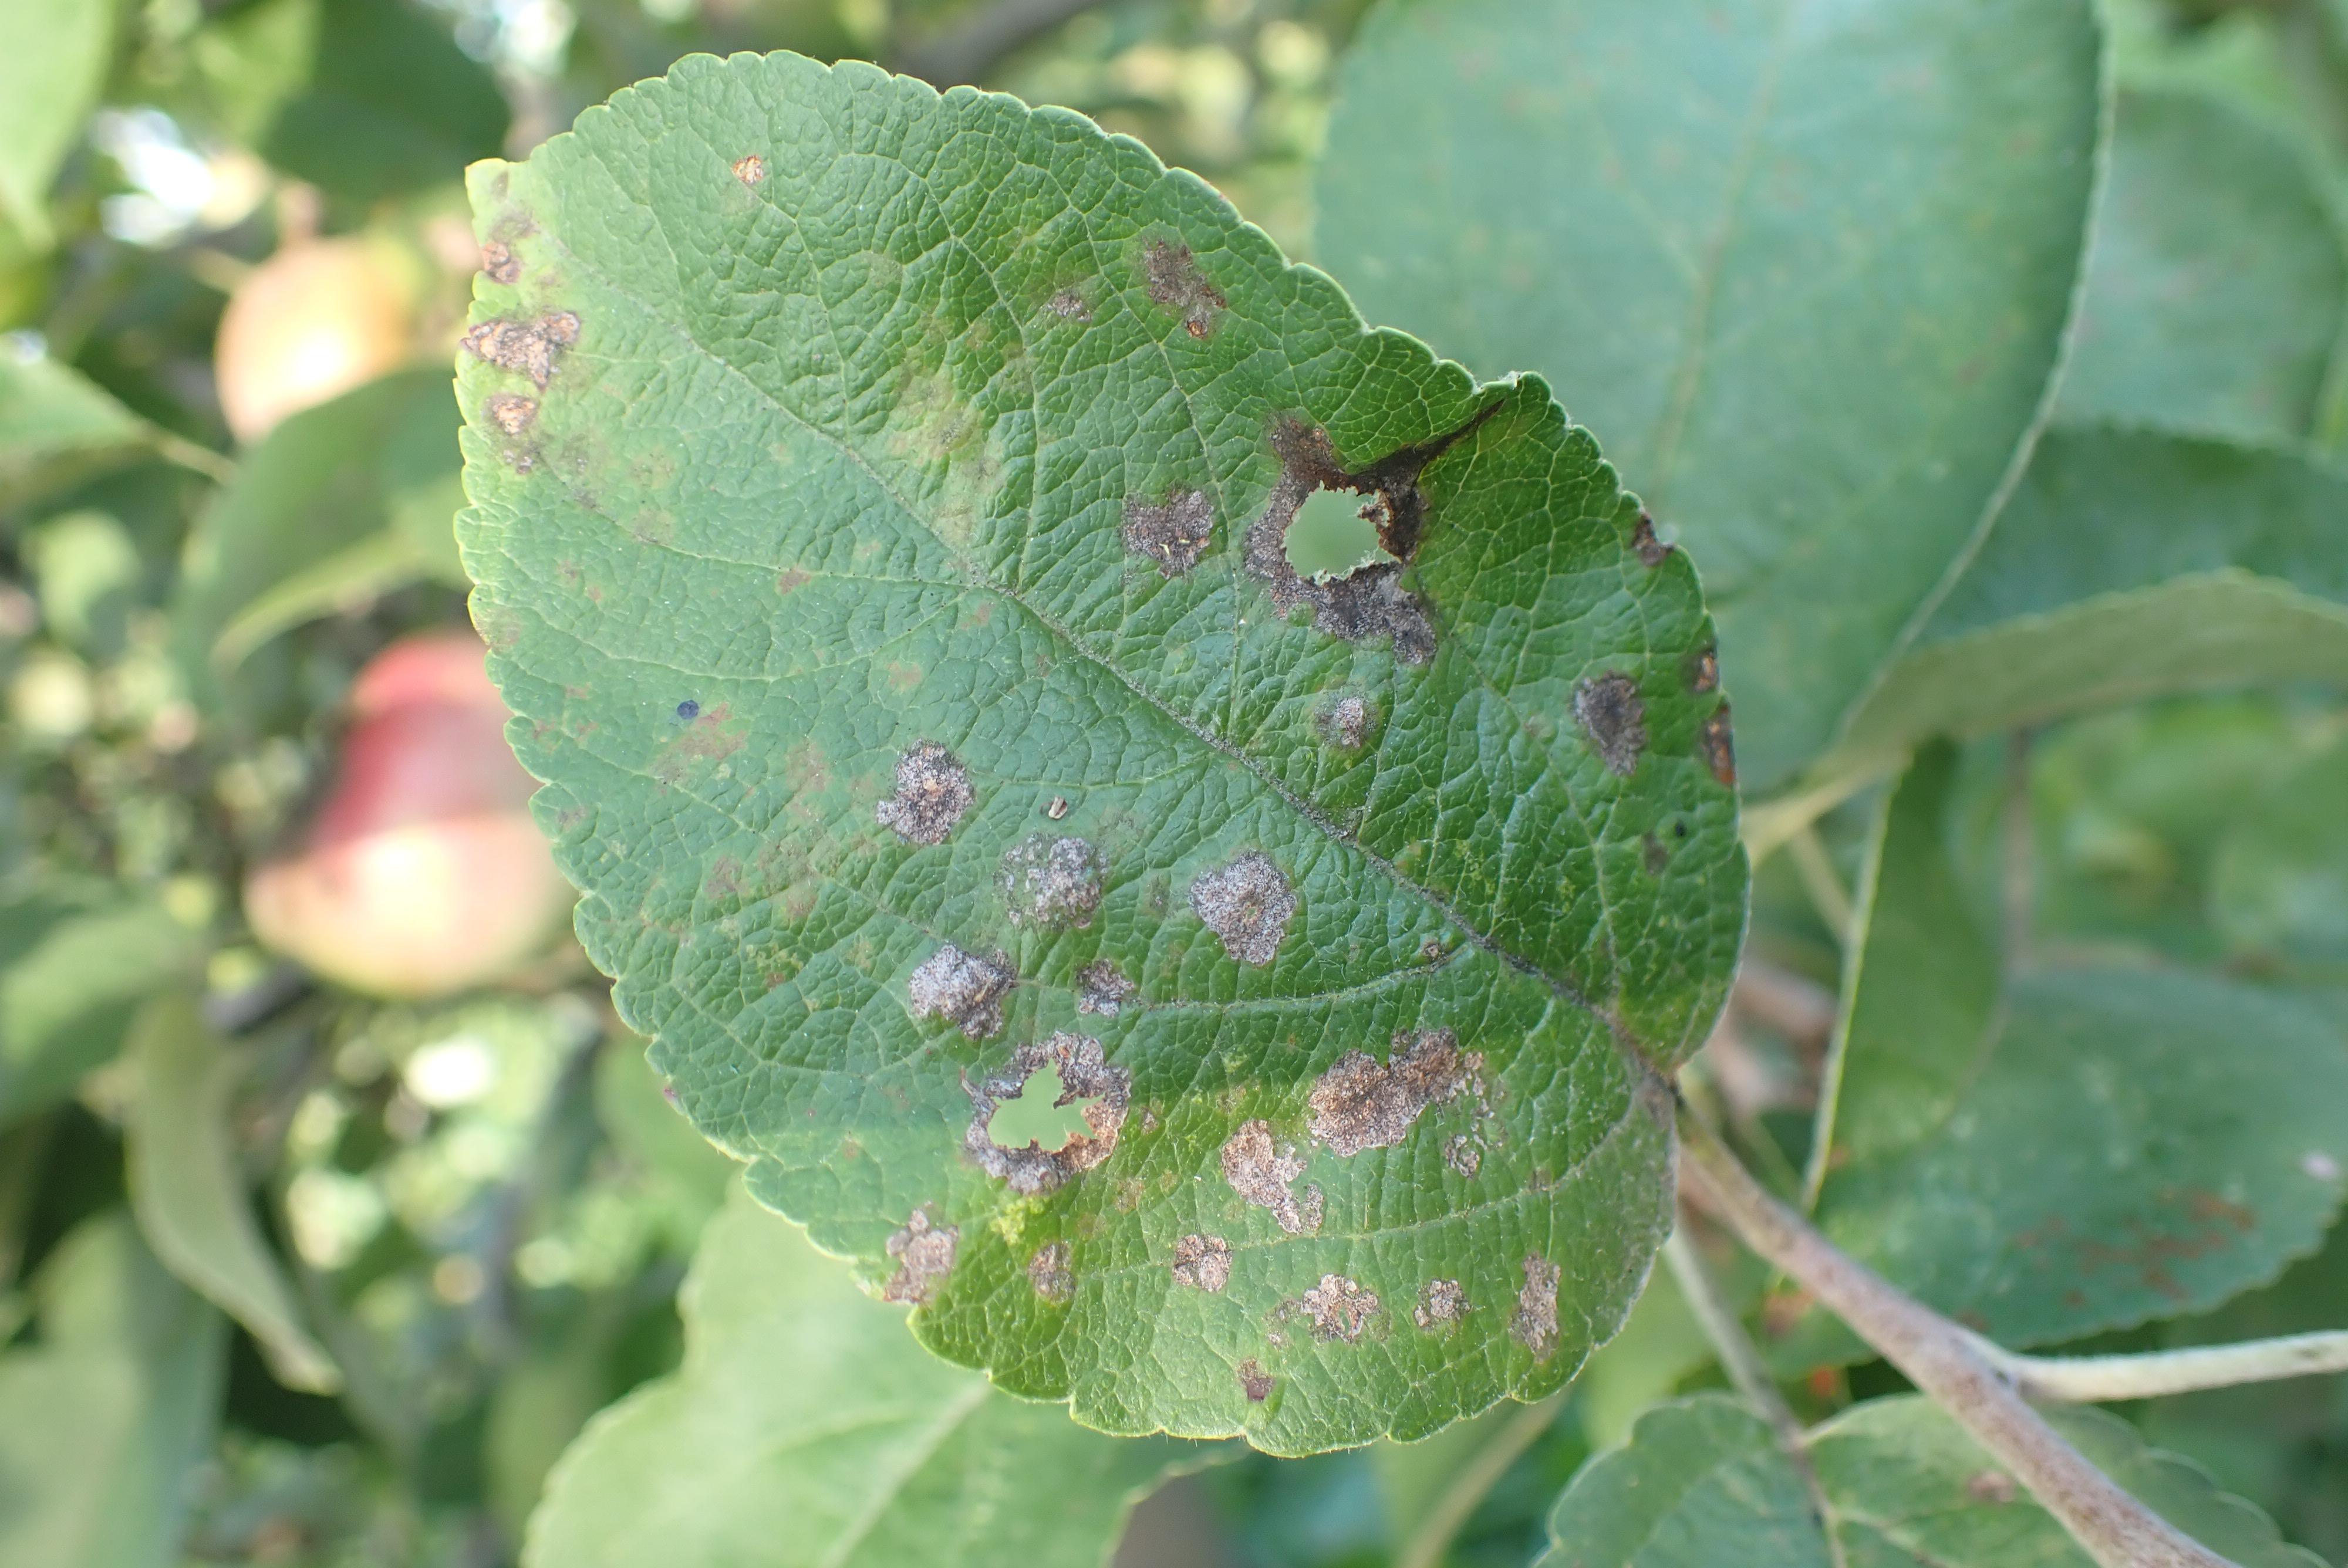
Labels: complex